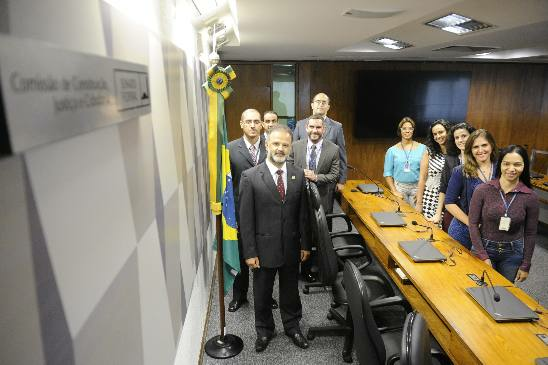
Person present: Yes